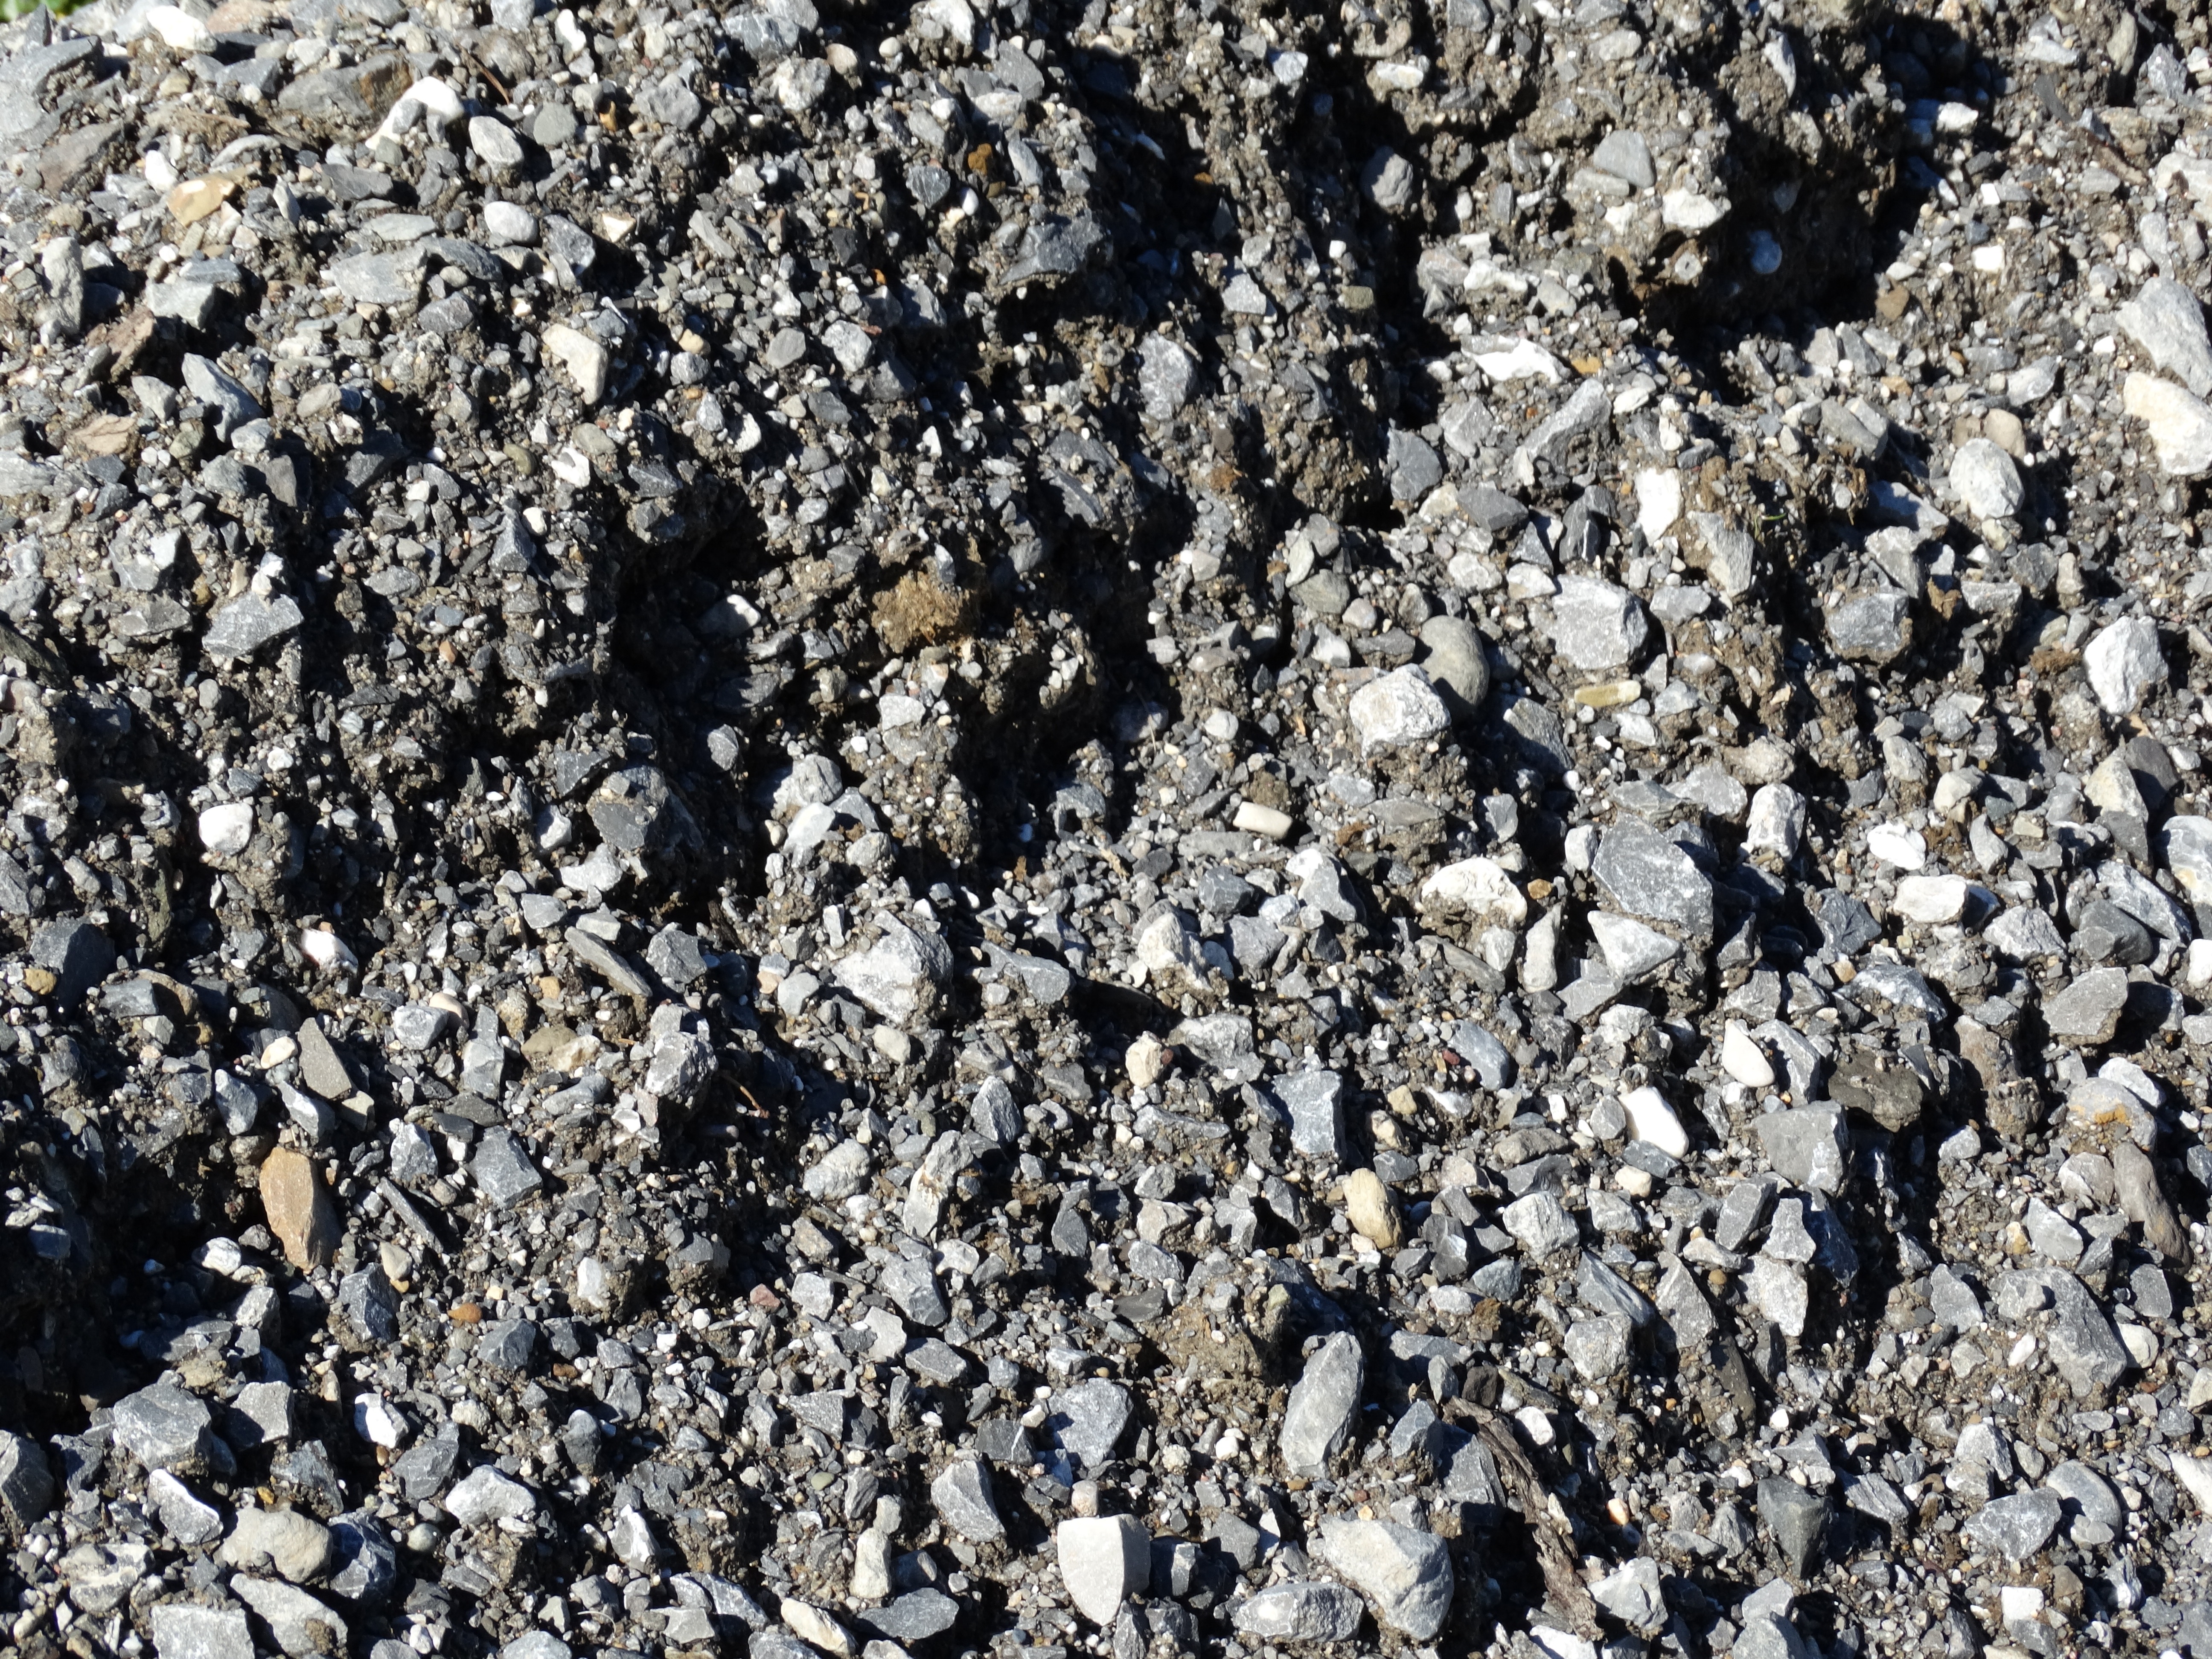
sand, rock, asphalt, pebble, soil, material, rubble, geology, gravel, construction material, coarse gravel